Vitaliy Anichkin

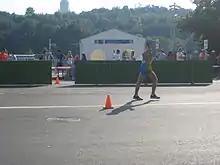
Anichkin during the 20 km race walk at the 2013 World Championships.

Vitaliy Anichkin (born 11 November 1988 in Oral) is a Kazakhstani race walker. He competed in the 50 kilometres walk event at the 2012 Summer Olympics. He competed in the 20 km walk at the 2013 World Championships.